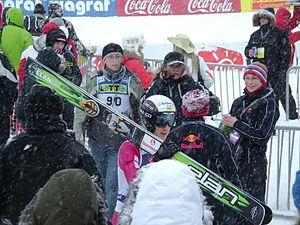
Volodymyr Boshchuk, né le 3 août 1982, est un sauteur à ski ukrainien actif de 2001 à 2011.